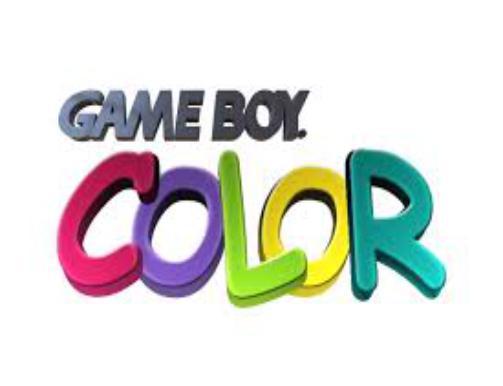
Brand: game boy
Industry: Electronic